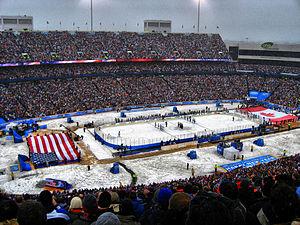
Le hockey sur glace, appelé le plus souvent hockey, est un sport d’équipe se jouant sur une patinoire spécialement aménagée. L’objectif de chaque équipe est de marquer des buts en envoyant un disque de caoutchouc vulcanisé, appelé rondelle ou palet, à l’intérieur du but adverse situé à une extrémité de la patinoire. L’équipe se compose de plusieurs lignes de cinq joueurs, qui se relaient sur la glace, ainsi que d'un gardien de but, qui se déplacent en patins à glace et manipulent la rondelle à l’aide d’un bâton de hockey également appelée crosse en France ou canne de hockey en Belgique et en Suisse.
Le New Era Field est un stade de football américain situé à Orchard Park, en banlieue de Buffalo dans l'État de New-York.
Le Championnat du monde junior de hockey sur glace 2018 est la 42ᵉ édition de cette compétition de hockey sur glace junior organisée par la Fédération internationale de hockey sur glace.